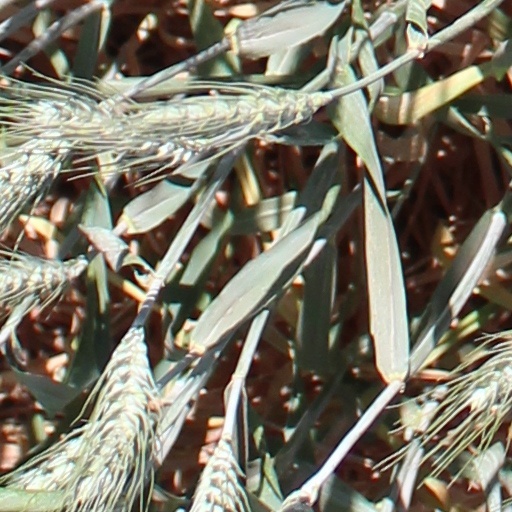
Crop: wheat